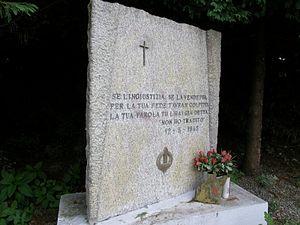
Le massacre de l'hôpital psychiatrique de Verceil est l'exécution sommaire, par quelques résistants de la 182ᵉ brigade Garibaldi « Pietro Camana », d'un groupe de miliciens de la République sociale italienne enlevés dans le stade de Novare, utilisé alors comme camp de prisonniers.